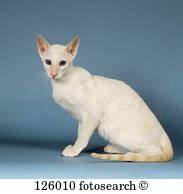
Label: gatto